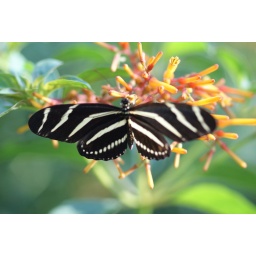
Captured this butterfly feeding on a flower in Florida.